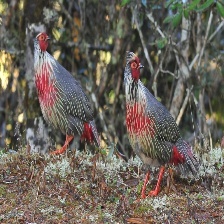
Species: BLOOD PHEASANT
Scientific name: ITHAGINIS CRUENTUS